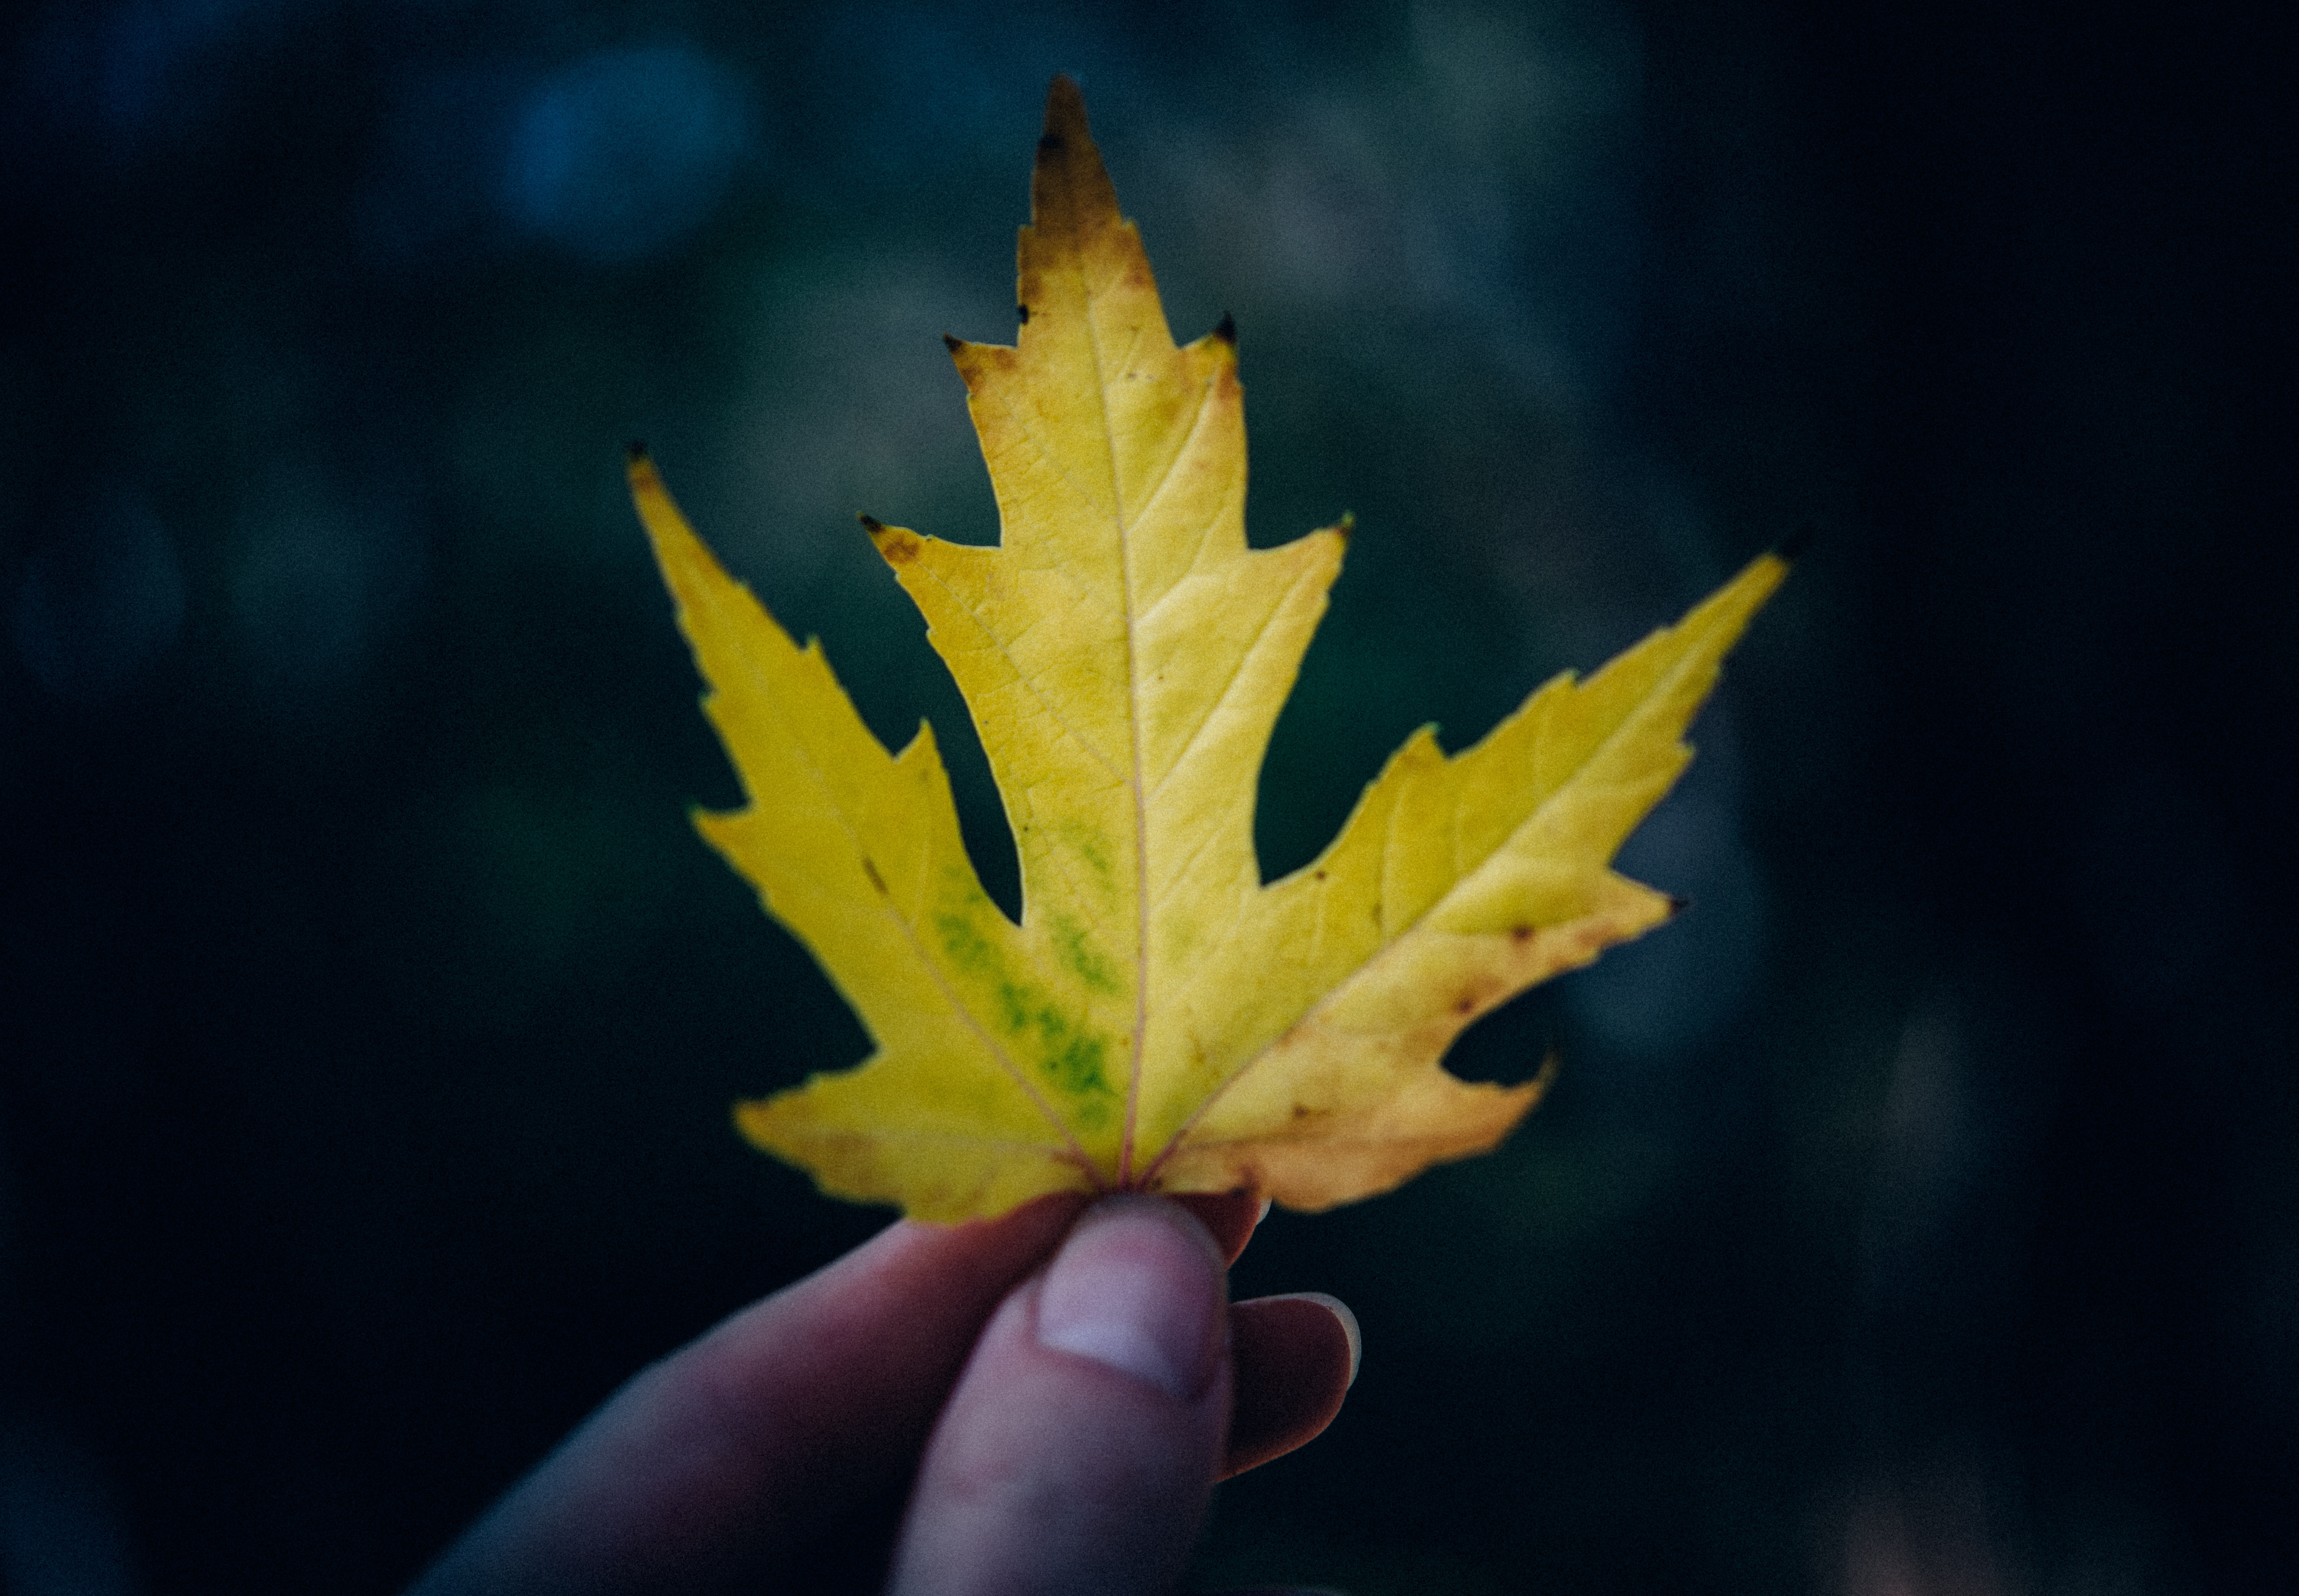
tree, nature, branch, plant, sunlight, leaf, flower, green, autumn, botany, yellow, flora, season, maple tree, maple leaf, close up, macro photography, flowering plant, plant stem, woody plant, computer wallpaper, land plant